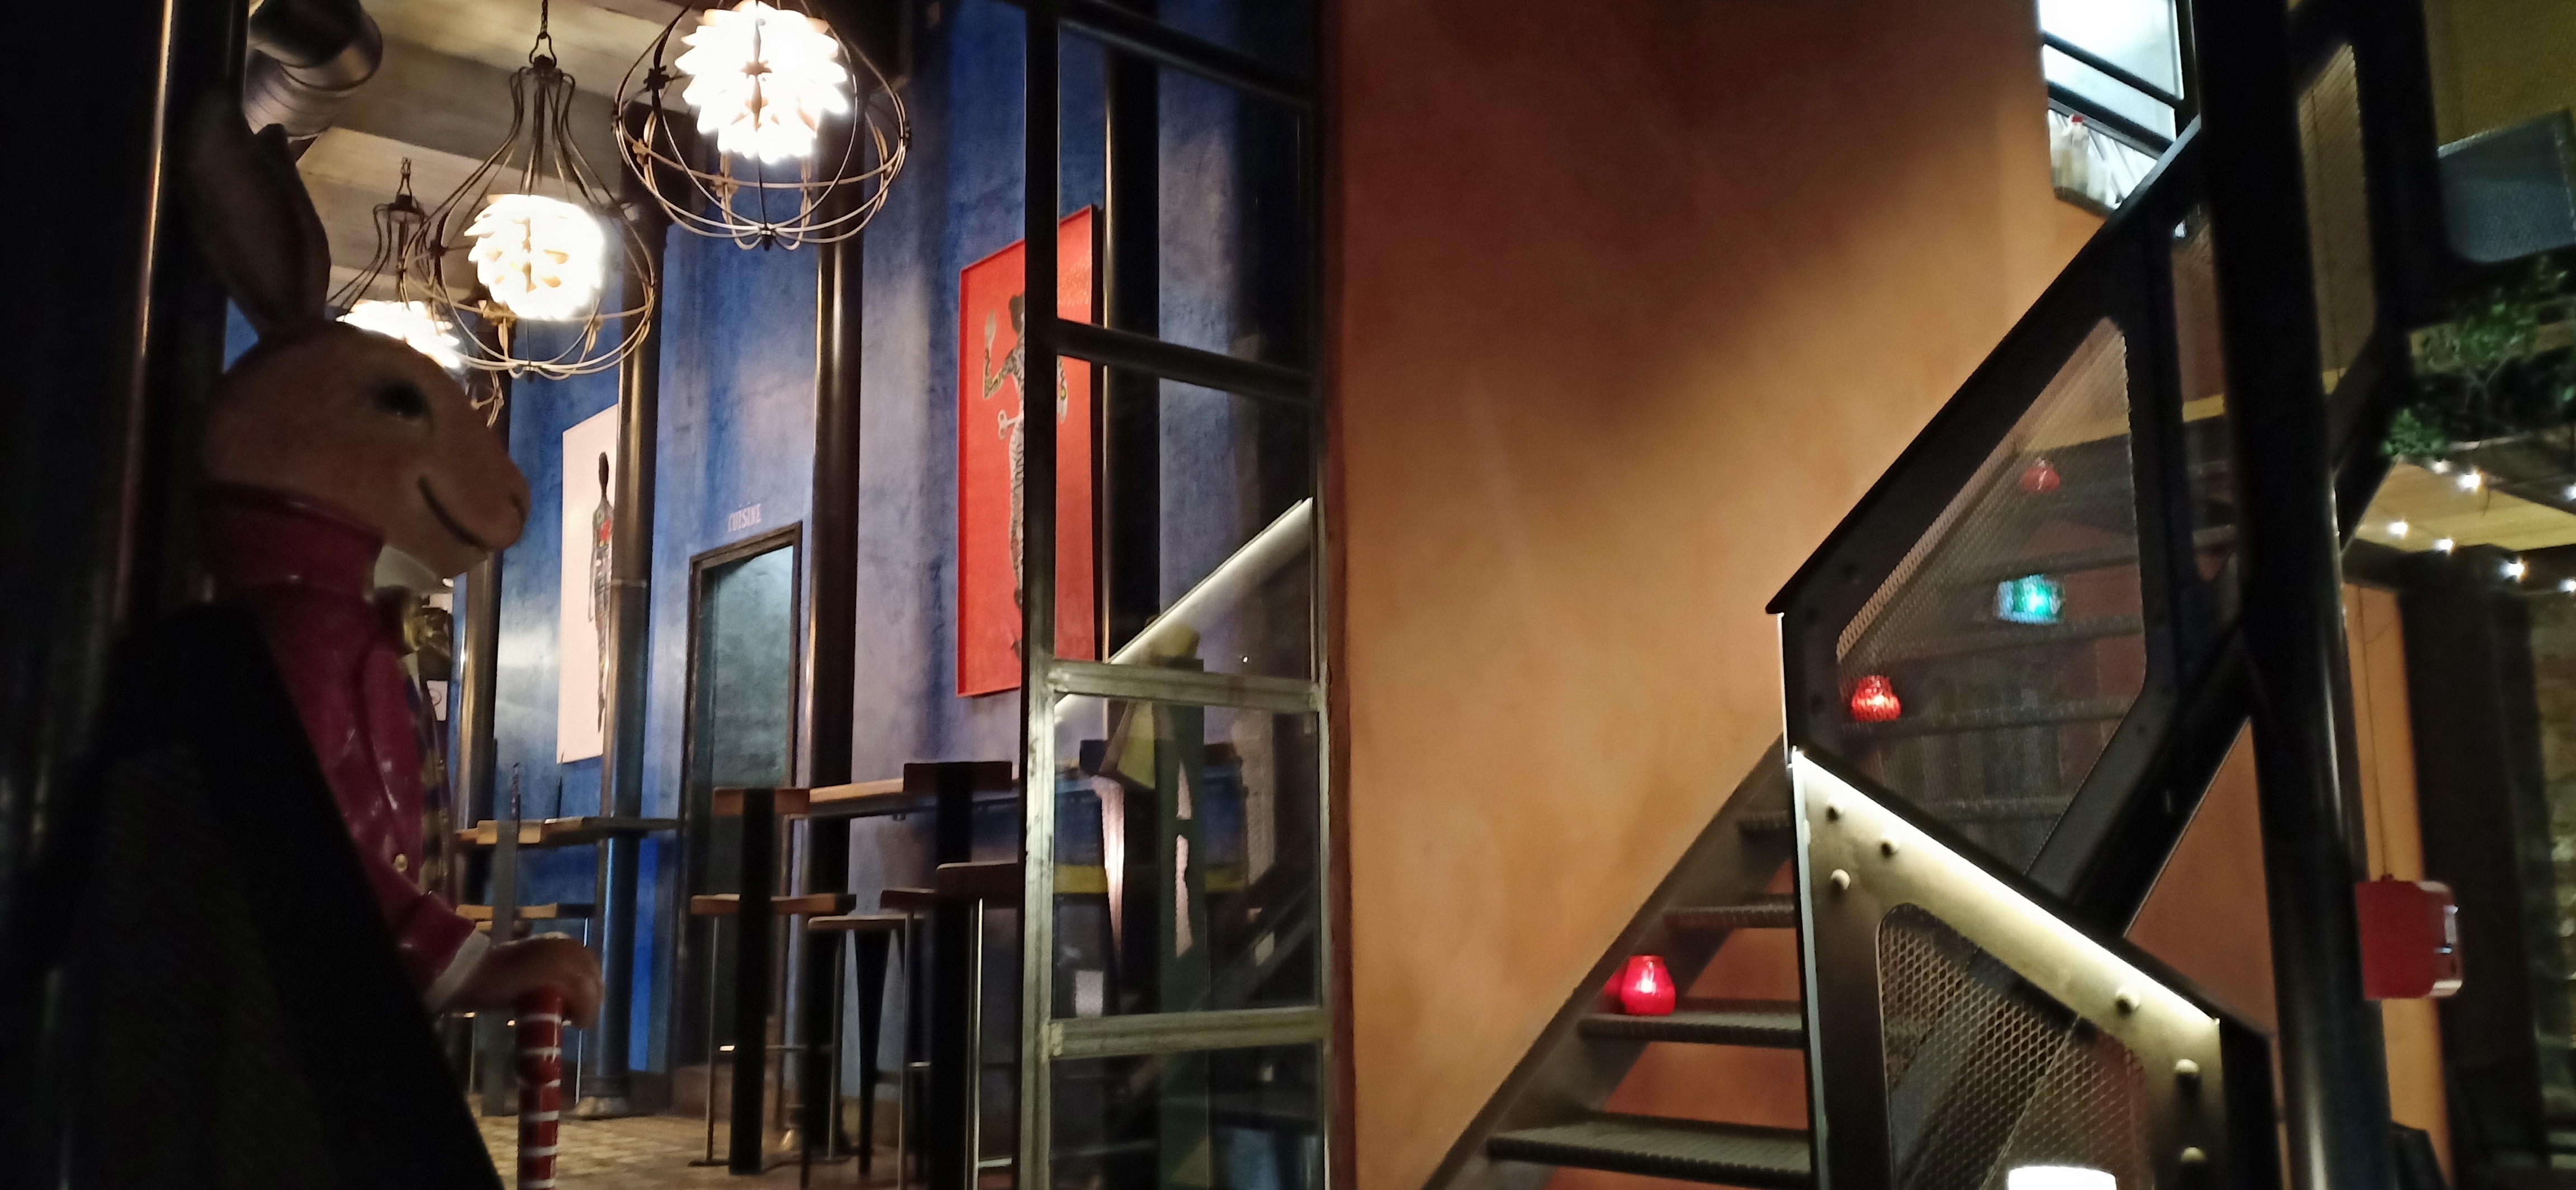
bar, empty, architecture, building, interior design, daylighting, room, window, stairs, glass, facade, house, lobby, handrail, ceiling